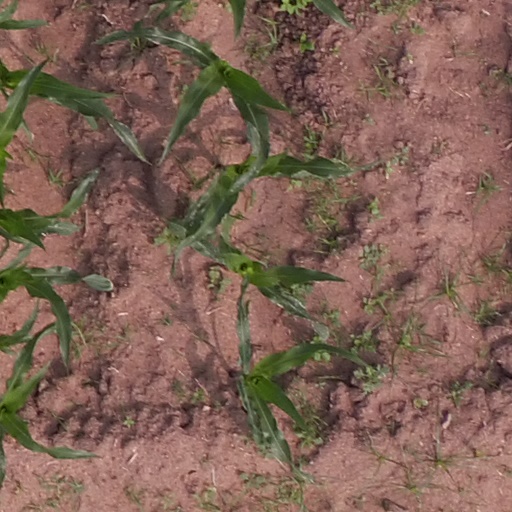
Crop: maize; corn